Batu Lintang camp

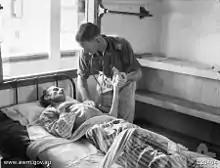
Captain Anderson, a severely emaciated British officer, in Kuching Civil Hospital five days after his liberation from Batu Lintang camp. With him is Major A. M. Hutson, an Australian medical officer.

The hospital comprised three huts in January 1943 and housed both POWs and civilians. The standard of accommodation was very low and crowded, and facilities were virtually non-existent. A hut was later built for tuberculosis patients. In early September 1945 the camp hospital comprised about 30 beds under the care of Lt.-Col. E. M. Sheppard.